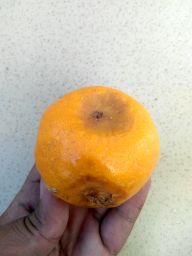
Fruit: Orange
Quality: Bad